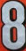
Number: 8